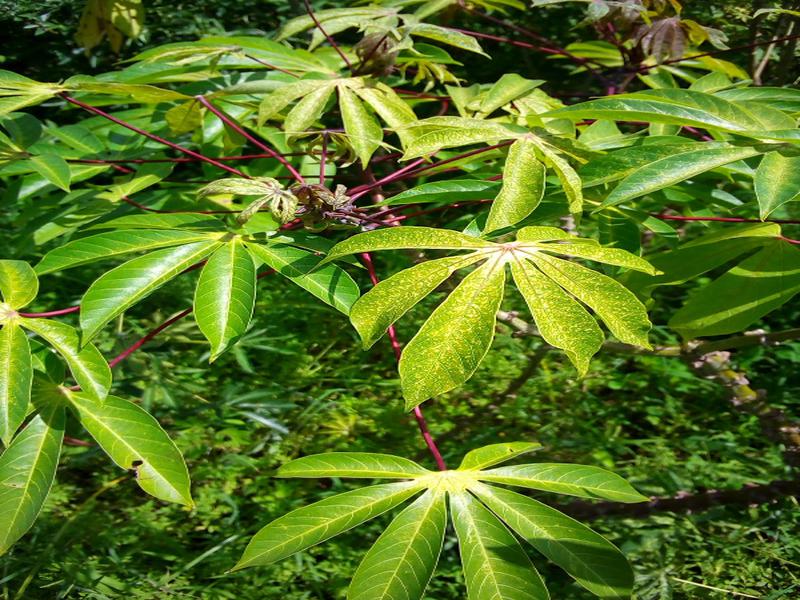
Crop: cassava
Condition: green_mottle